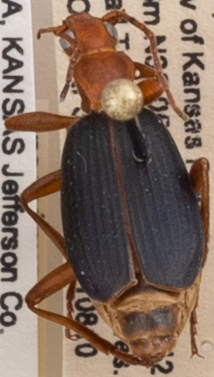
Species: Brachinus alternans
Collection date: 2021-08-10
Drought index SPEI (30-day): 0.17
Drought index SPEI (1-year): -0.344
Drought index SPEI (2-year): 0.84